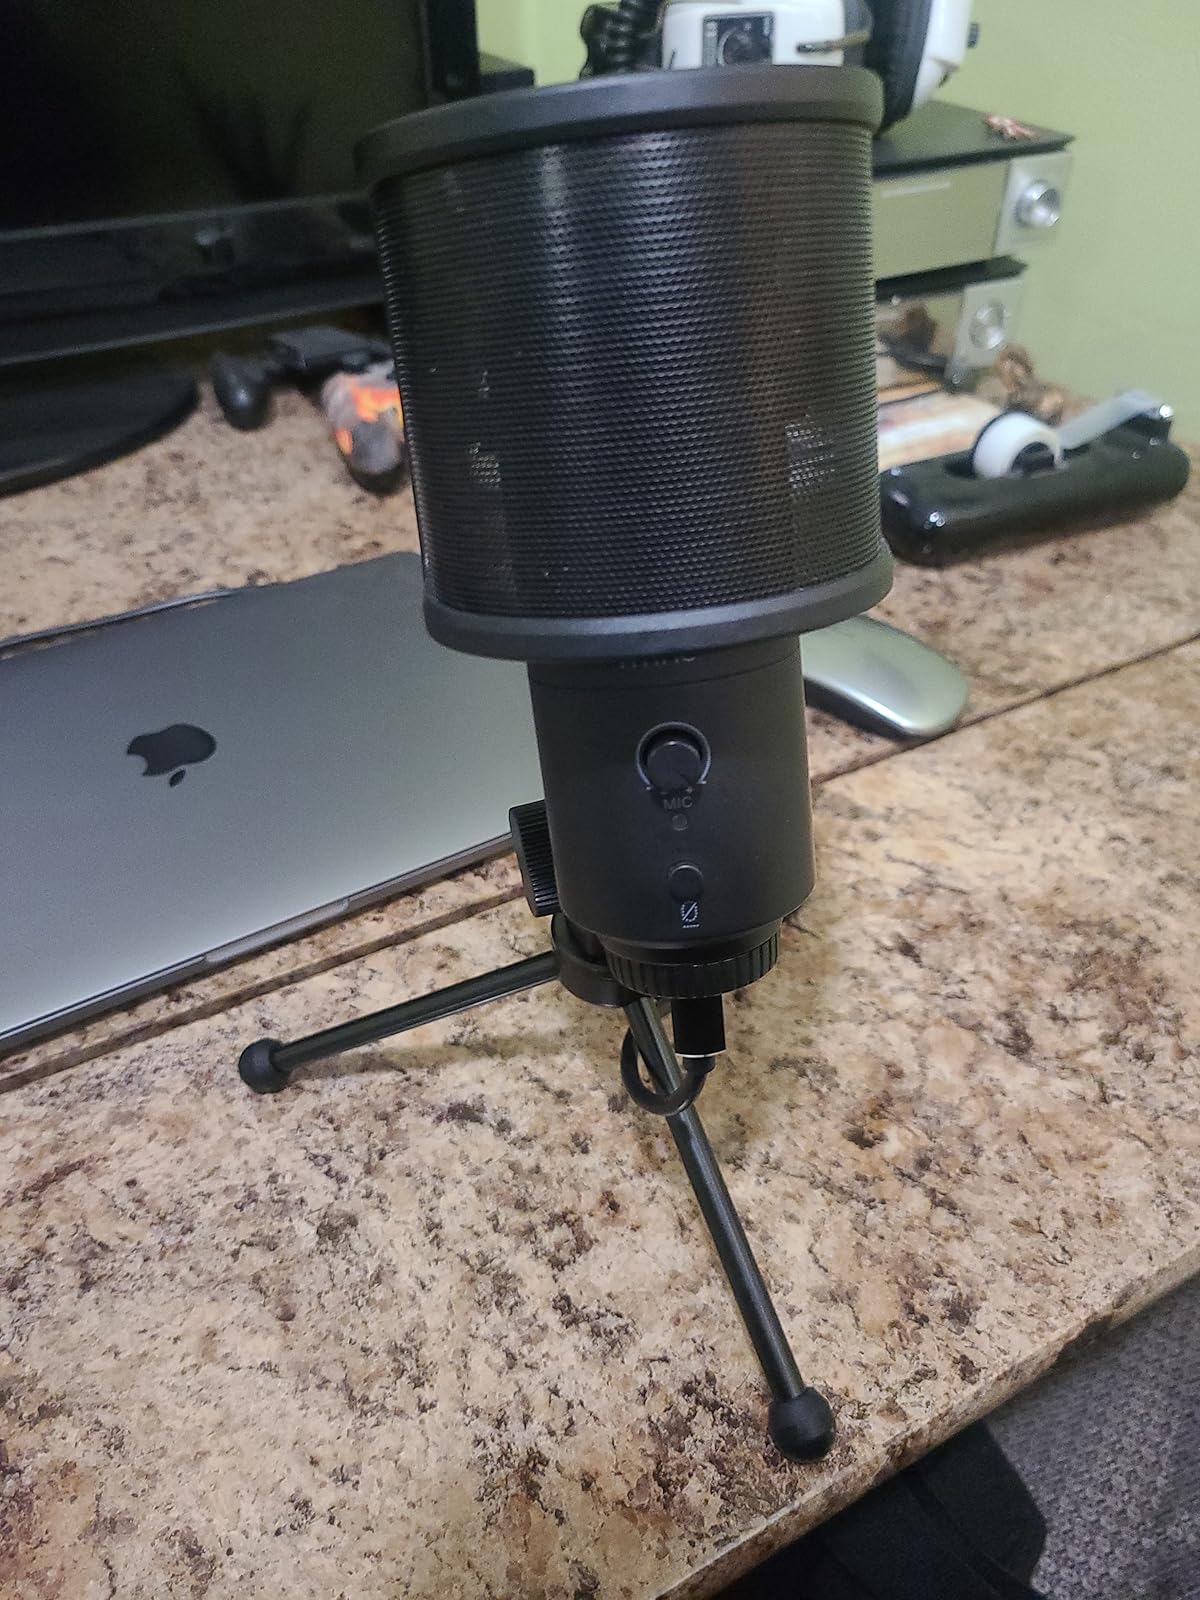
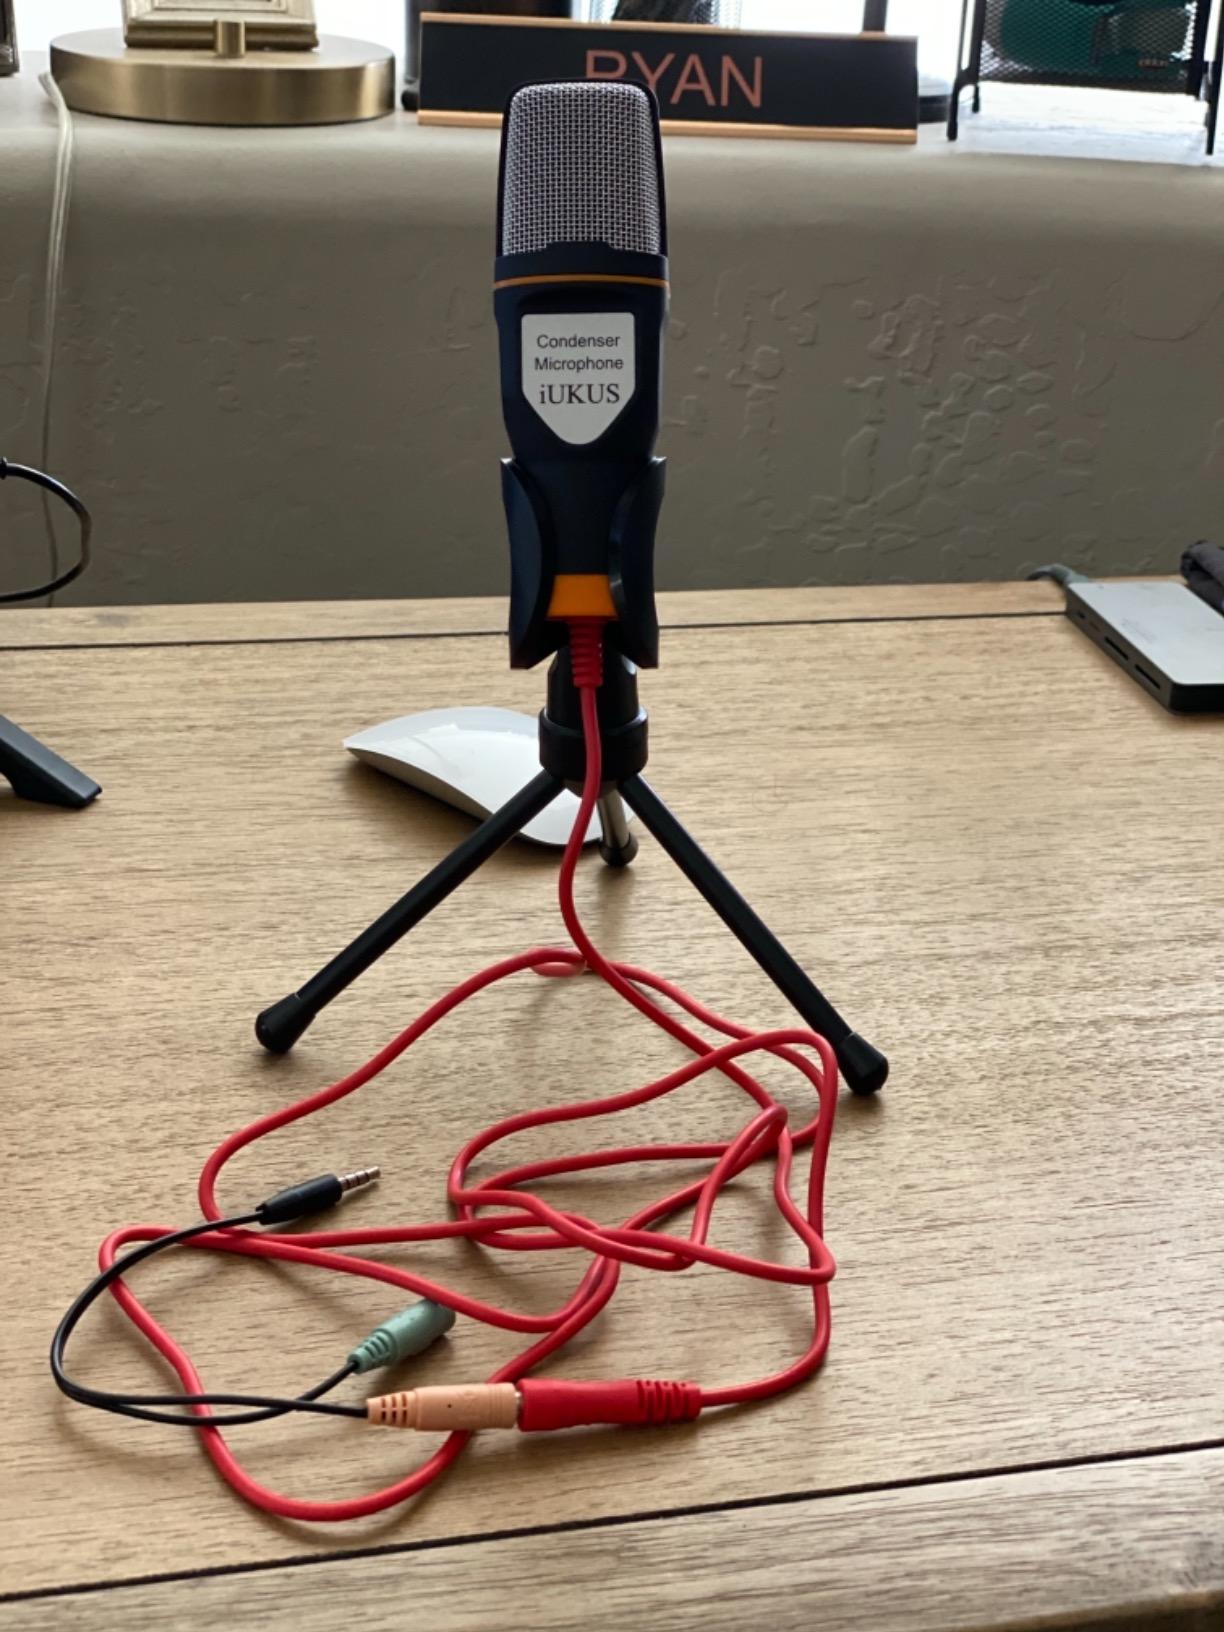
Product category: microphone
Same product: no